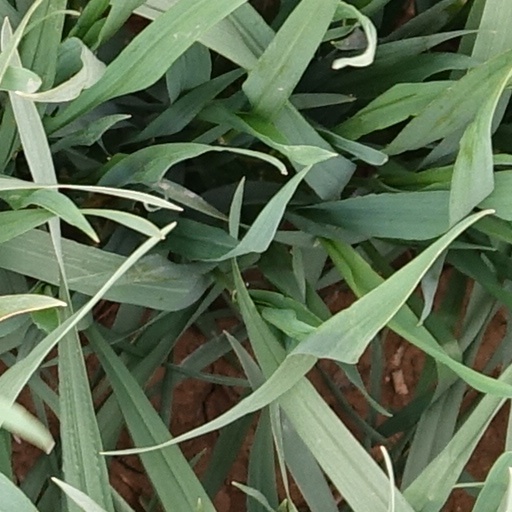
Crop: wheat